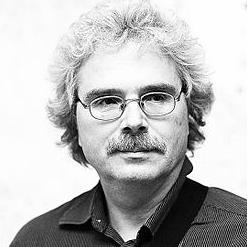
Age: 55